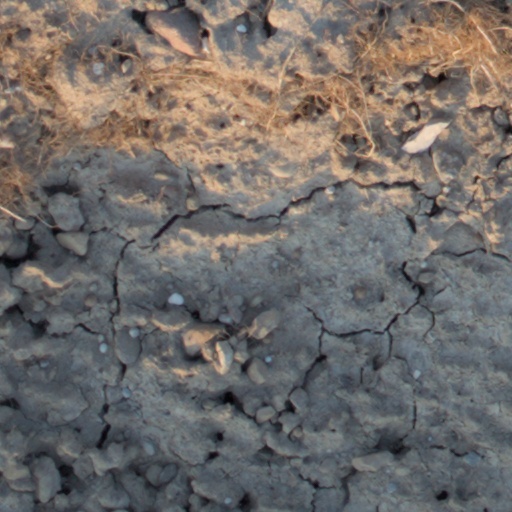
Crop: wheat